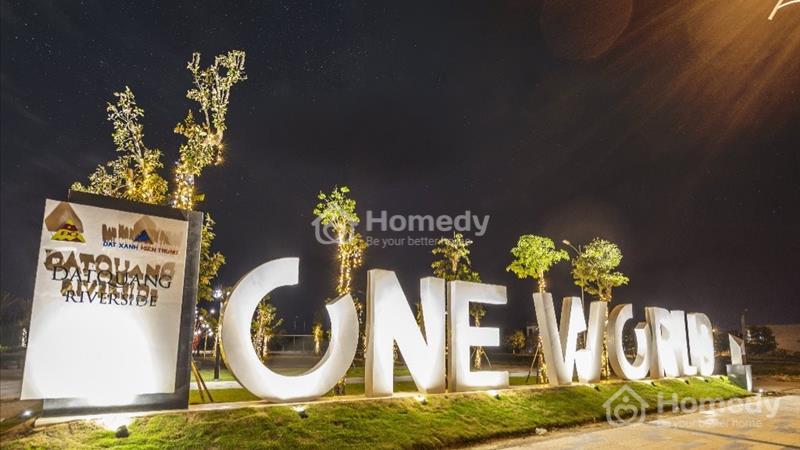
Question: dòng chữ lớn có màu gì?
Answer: dòng chữ lớn có màu trắng